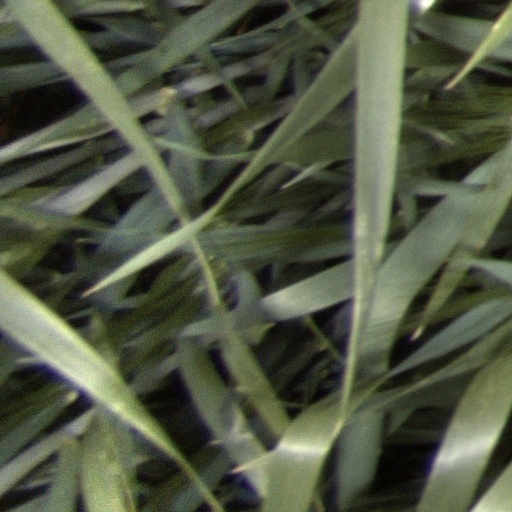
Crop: wheat